Bofors 40 mm L/60 gun

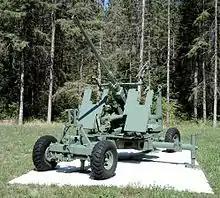
Q.F. 40 mm Mk. 1 displayed at CFB Borden. This example mounts a Stiffkey Sight, and displays the additional armor protecting the gunners

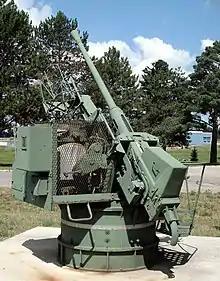
Single Bofors 40 mm Boffin mounting, displayed at CFB Borden. In 1996, museum pieces like this cannon were pressed back into service as the main armament of the "Kingston"-class minesweepers.

The British Army had first examined the weapon in 1937, when it received a number of Polish-built examples for testing. They were known as the "QF 40 mm Mark I" (QF standing for "quick firing"). With a minor change to the flash hider, they were designated "Mark I/2". A production licence was acquired, and the gun was converted from metric to imperial measurements. Numerous changes were made to the design so that it was more suitable for mass production, because the original Bofors design was intended to be hand-assembled. Many parts were labelled "file to fit on assembly", requiring many man-hours of work to complete.